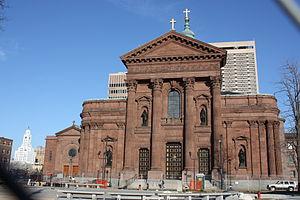
La cathédrale-basilique Saints-Pierre-et-Paul est la cathédrale de l'archidiocèse de Philadelphie aux États-Unis dans l'État de Pennsylvanie. Elle se trouve dans le centre-ville de Philadelphie. Elle est dédiée aux apôtres saint Pierre et saint Paul.
Philadelphie, surnommée Philly, est une ville du Commonwealth de Pennsylvanie, située dans le Nord-Est des États-Unis, entre New York et Washington D.C. Le nom de la ville, choisi par William Penn, signifie « amitié fraternelle » en grec, car elle devait être un îlot de tolérance religieuse.